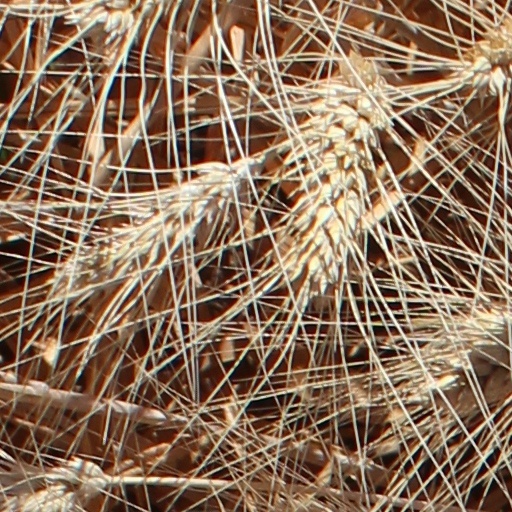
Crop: wheat